Latin America during World War II

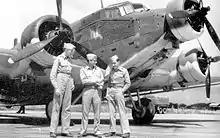
A German Junkers Ju 52/3m, which was confiscated by Peru and transferred to the United States Army Air Forces as a war prize, at Howard Field, Panama, in late 1942.

At the beginning of World War II, fascism was seen as a positive alternative by some Latin American leaders and groups that were impressed by Germany's Adolf Hitler, Italy's Benito Mussolini, Japan's Hirohito, and the dictators of the minor Axis Powers. President Rafael Trujillo of the Dominican Republic, for example, admired Hitler for his style and his militaristic rallies. Similar views were held by Jorge Ubico, Tiburcio Carias Andino, and Maximiliano Hernández Martínez, the dictators of Guatemala, Honduras, and El Salvador, respectively. According to Leonard, in Brazil, Argentina, and Chile, the strong sense of unity and purpose created by fascism was quite attractive. All three nations had an influential fascist political party. Brazil's Integralists dressed in jackboots and green military-style shirts, and were open admirers of Mussolini.